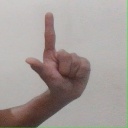
अक्षर: ल